Jersey College for Girls

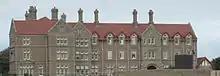
The College House frontage

With increasing sixth-form collaboration between JCG and Victoria College and a need to provide new facilities, it was decided to move the college to a new site. The end of boarding provision at Victoria College meant that College House, built as a boarding house for Victoria College in 1901 (architect: Edmund Berteau (1861–1935)) and used as the "Feldkommandantur" by the German occupying forces 1940–1945, was available for redevelopment and re-use by JCG. A new wing was added behind the 1901 building with further facilities built in front on part of College Field. The transformation was designed by ArchitecturePLB (formerly Plincke, Leaman and Browning). In 1999, Jersey College for Girls moved to the new site.